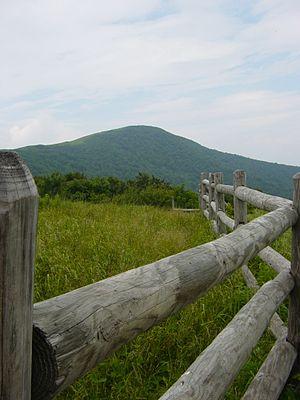
L'Overmountain Victory National Historic Trail est un sentier de randonnée américain entre la Virginie et la Caroline du Sud. Il est classé National Historic Trail depuis 1980.